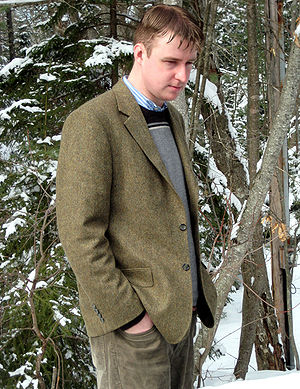
Sportsjakke
En sportsjakke som en del af et casual look.
En sportsjakke er en jakke til mænd. Selvom den minder om jakken i et jakkesæt i snit og længde er der adskillige forskelle. Sportsjakker bliver båret til mindre formelle lejligheder end et jakkesæt, og de er designet til at blive båret alene uden matchende bukser, og kommer derfor ikke som en del af et jakkesæt. Tekstil, farve og mønstre er også mere varieret end de fleste jakkesæt; kraftigere og tykkere tekstiler som fløjl, ruskind, denim, læder og tweed benyttes.